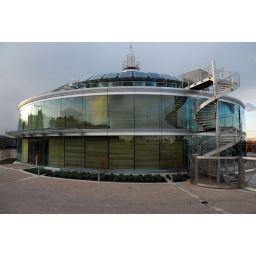
This building houses the headquarters of the Commissioners for Irish Lights in Dun Laoighre Co Dublin